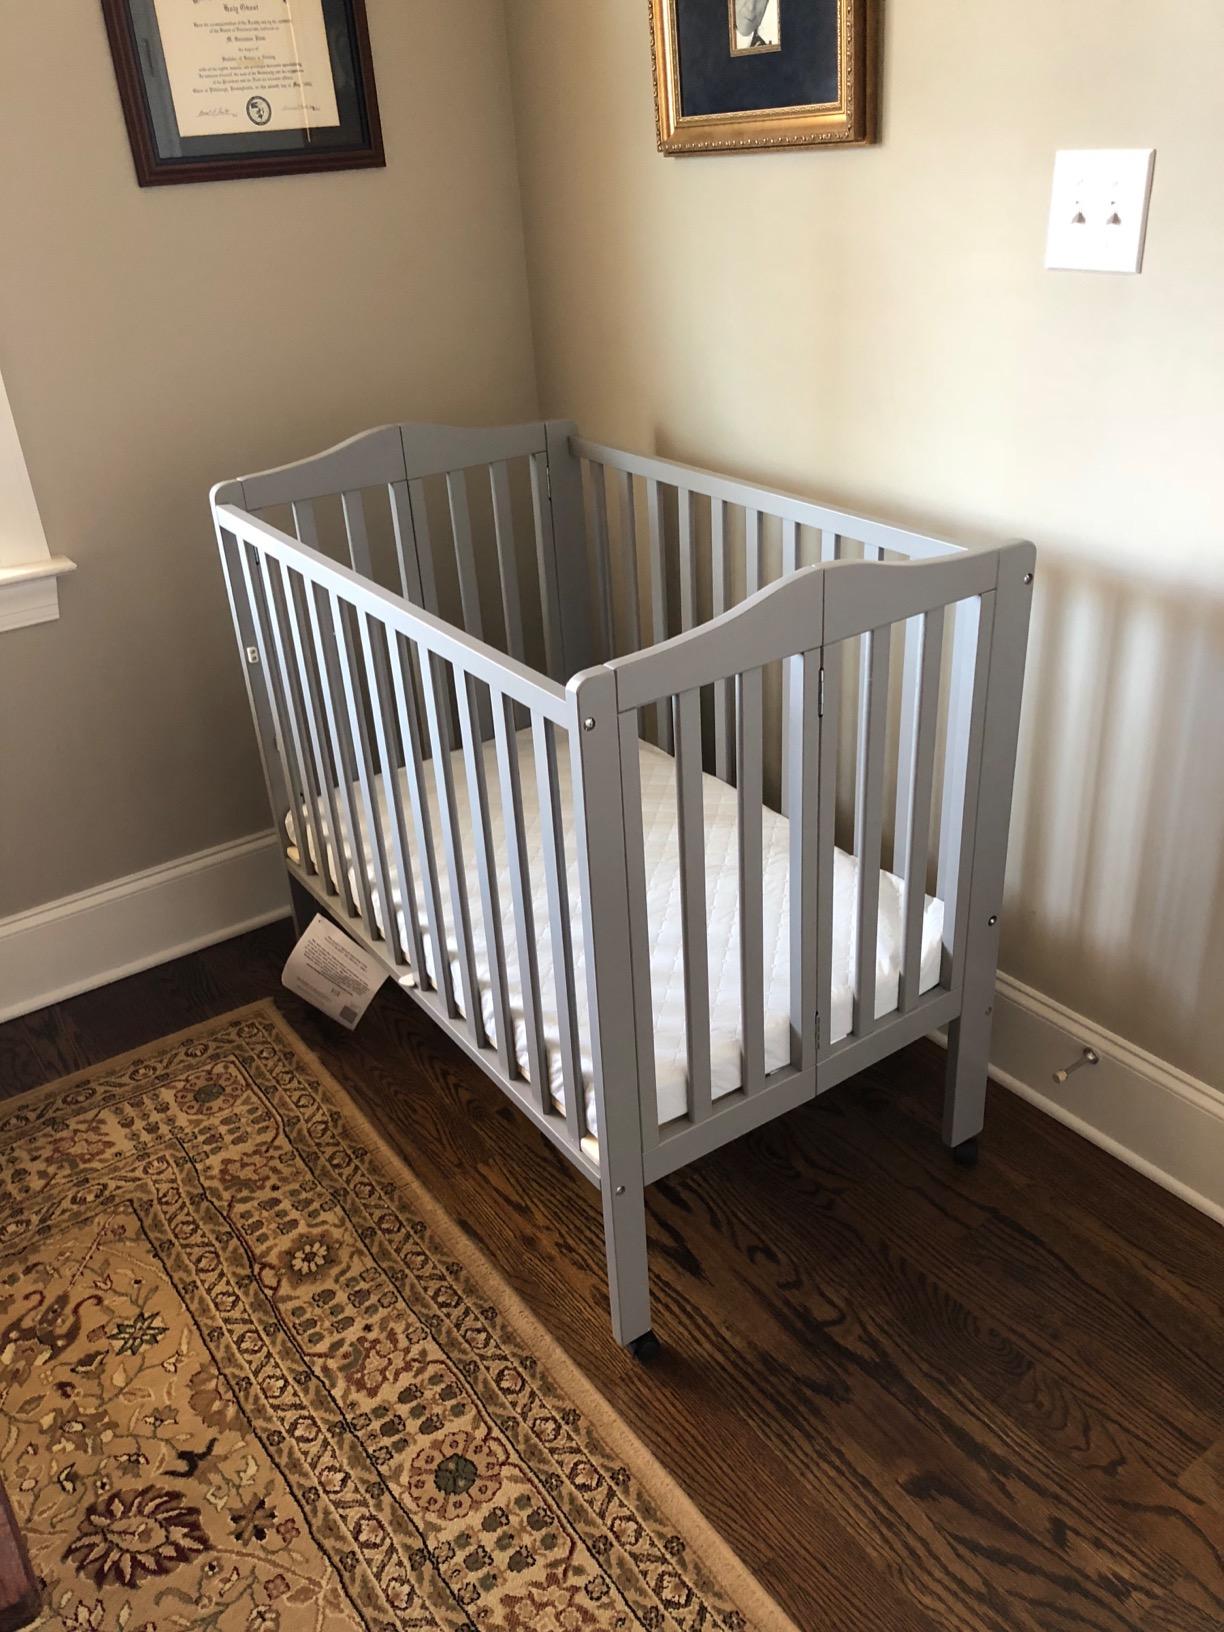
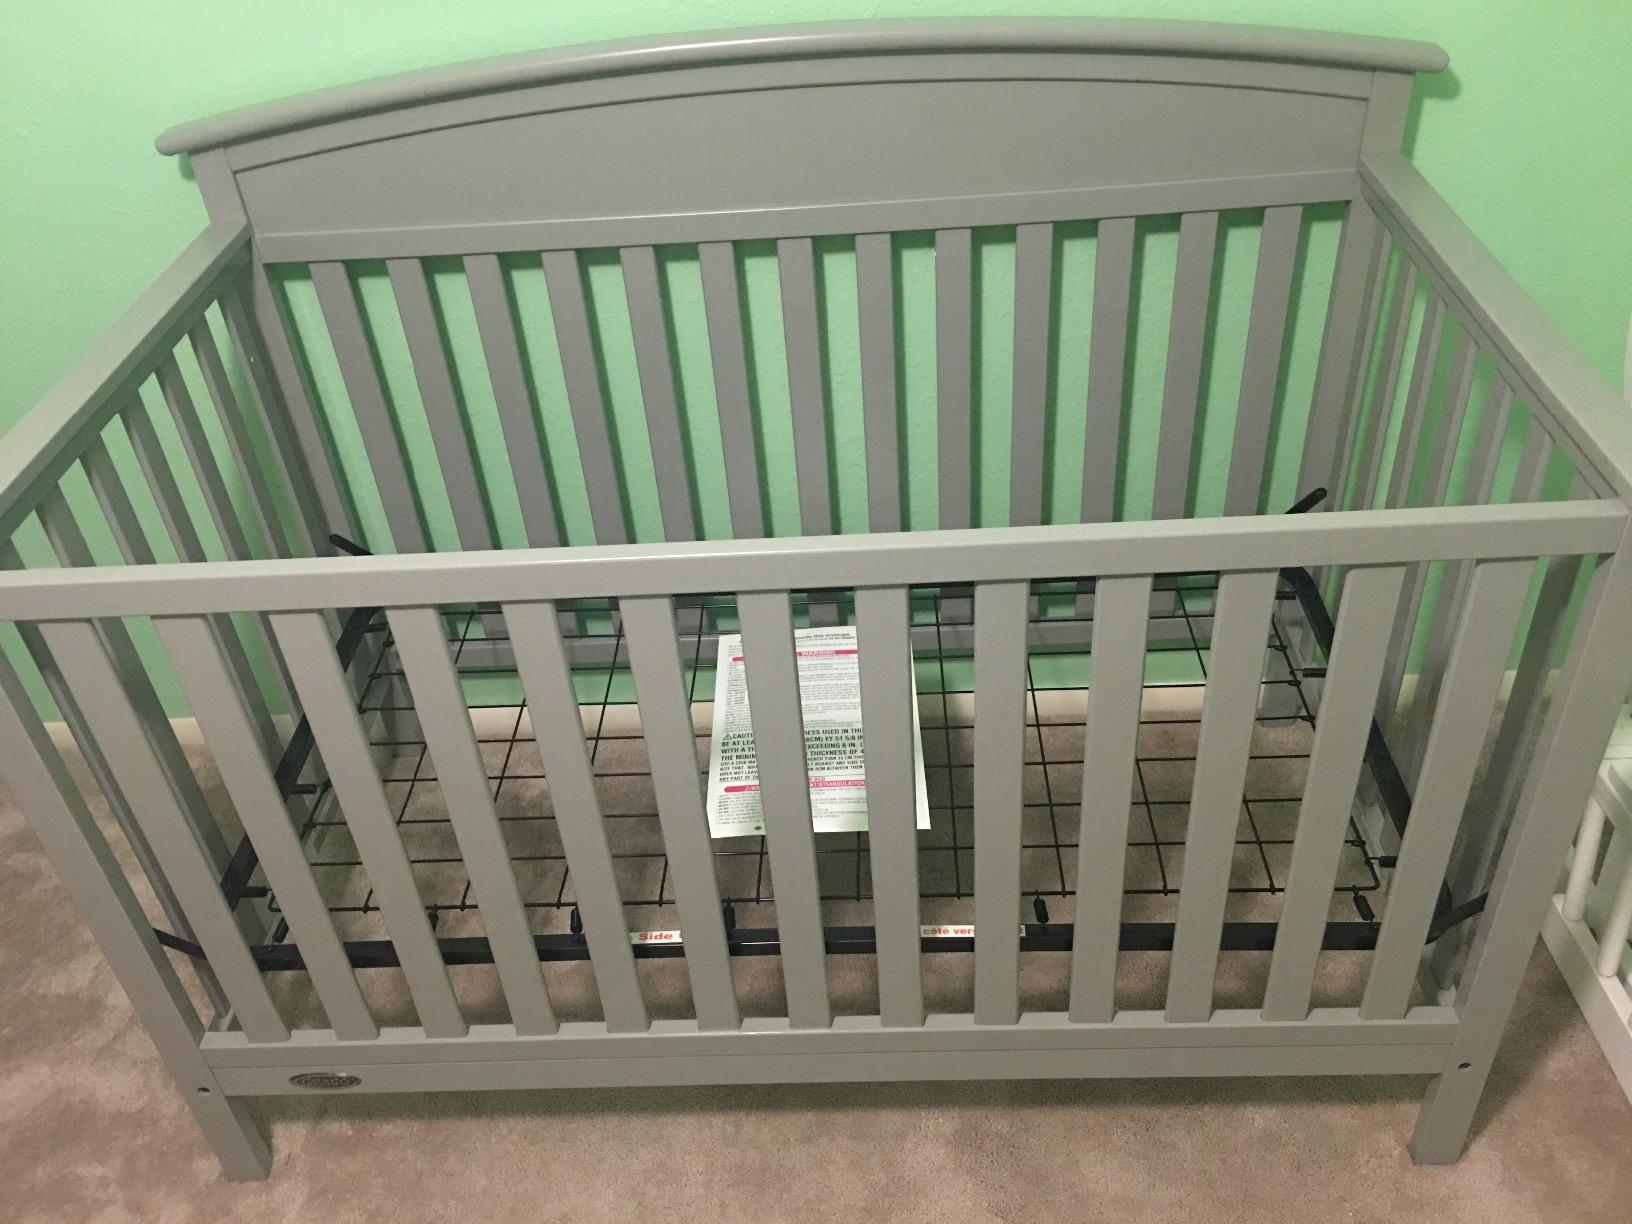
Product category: products_crib
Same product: no